Photo-Era

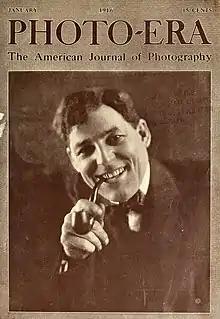
Photo-Era cover, January 1916

"Photo-Era: The American Journal of Photography "was an American magazine for amateur photographers published in Boston from 1898 to 1932.